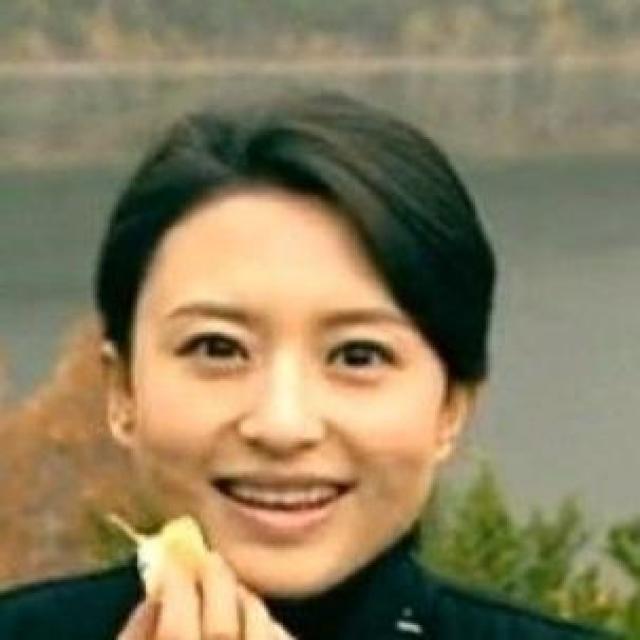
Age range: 21-44